History of slavery in New York (state)

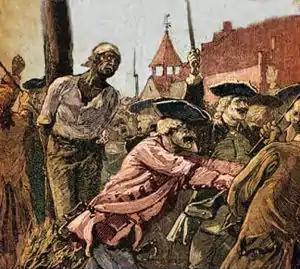
Slave being burned at the stake in N.Y.C. after the 1741 slave insurrection

As in other slaveholding societies, the city was swept by periodic fears of slave revolt. Incidents were misinterpreted under such conditions. In what was called the New York Conspiracy of 1741, city officials believed a revolt had started. Over weeks, they arrested more than 150 slaves and 20 white men, trying and executing several, in the belief they had planned a revolt. Historian Jill Lepore believes whites unjustly accused and executed many blacks in this event.